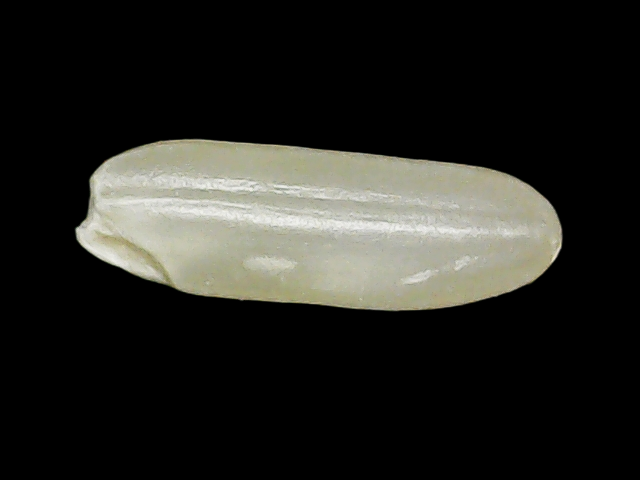
Rice variety: Binadhan24